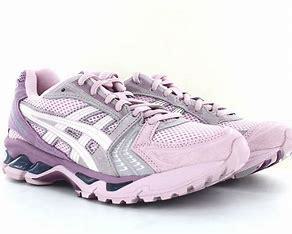
Brand: Asics
Model: Gel Kayano 14